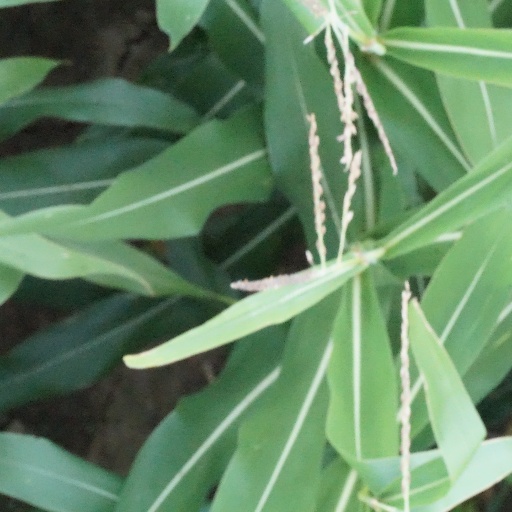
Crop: maize; corn